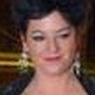
Age: 43